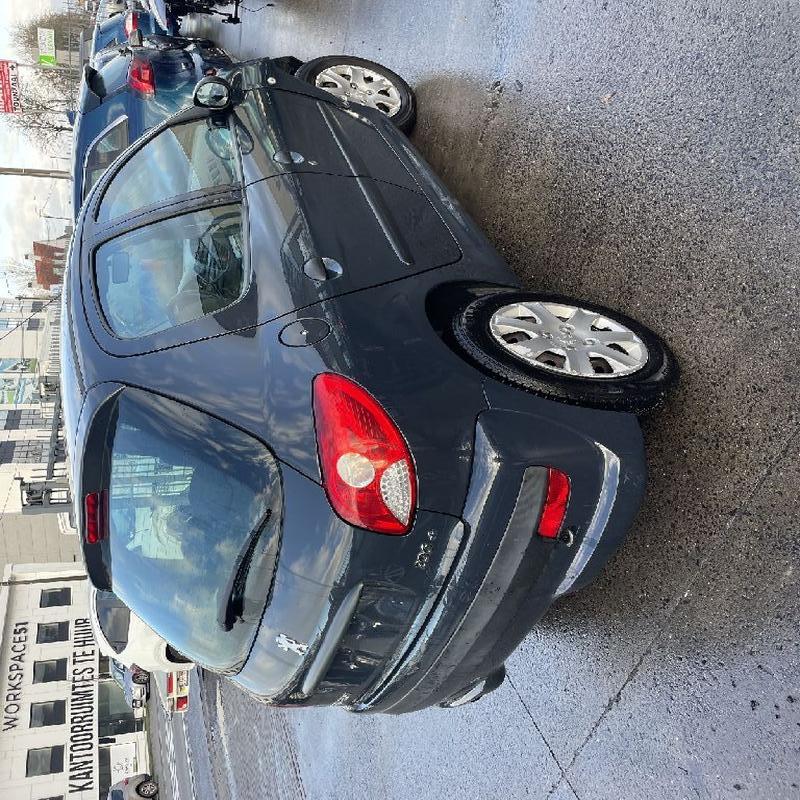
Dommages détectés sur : aile avant droite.
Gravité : mineur